Never So Few

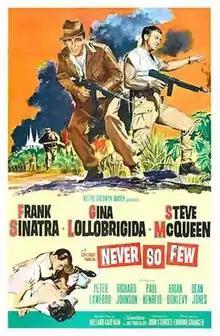
Theatrical poster from the 1967 re-release of the film

Rat Pack cohort Sammy Davis Jr. was originally slated to play McQueen's role, but Sinatra replaced him after Davis criticized Sinatra during a radio interview. (In a similar move, Sinatra later recast the role of Rat Pack colleague Peter Lawford after Lawford failed to deliver his brother-in-law, President John F. Kennedy, for a stay at Sinatra's house, giving Lawford's part in "Robin and the 7 Hoods" to Bing Crosby, ironically Kennedy's choice as host for his visit. Sinatra never spoke to Lawford again.)